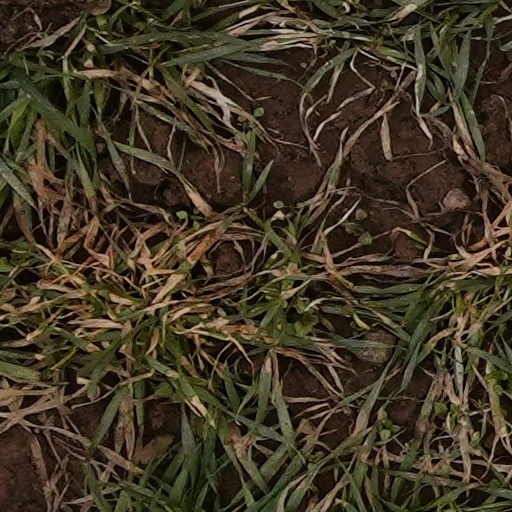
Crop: wheat